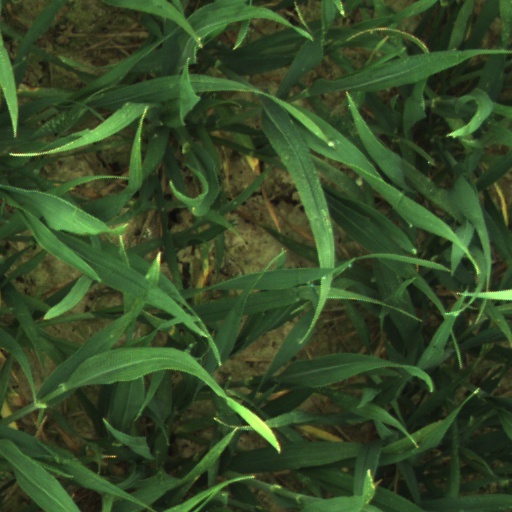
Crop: wheat